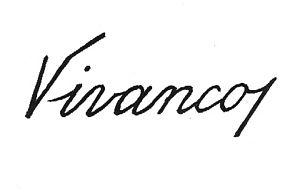
Miguel García Vivancos, né le 19 avril 1895 Mazarrón et mort le 23 janvier 1972 à Cordoue, est un activiste anarcho-syndicaliste de la Confédération nationale du travail. Dès sa création en 1922, il intègre le groupe d’action Los Solidarios.